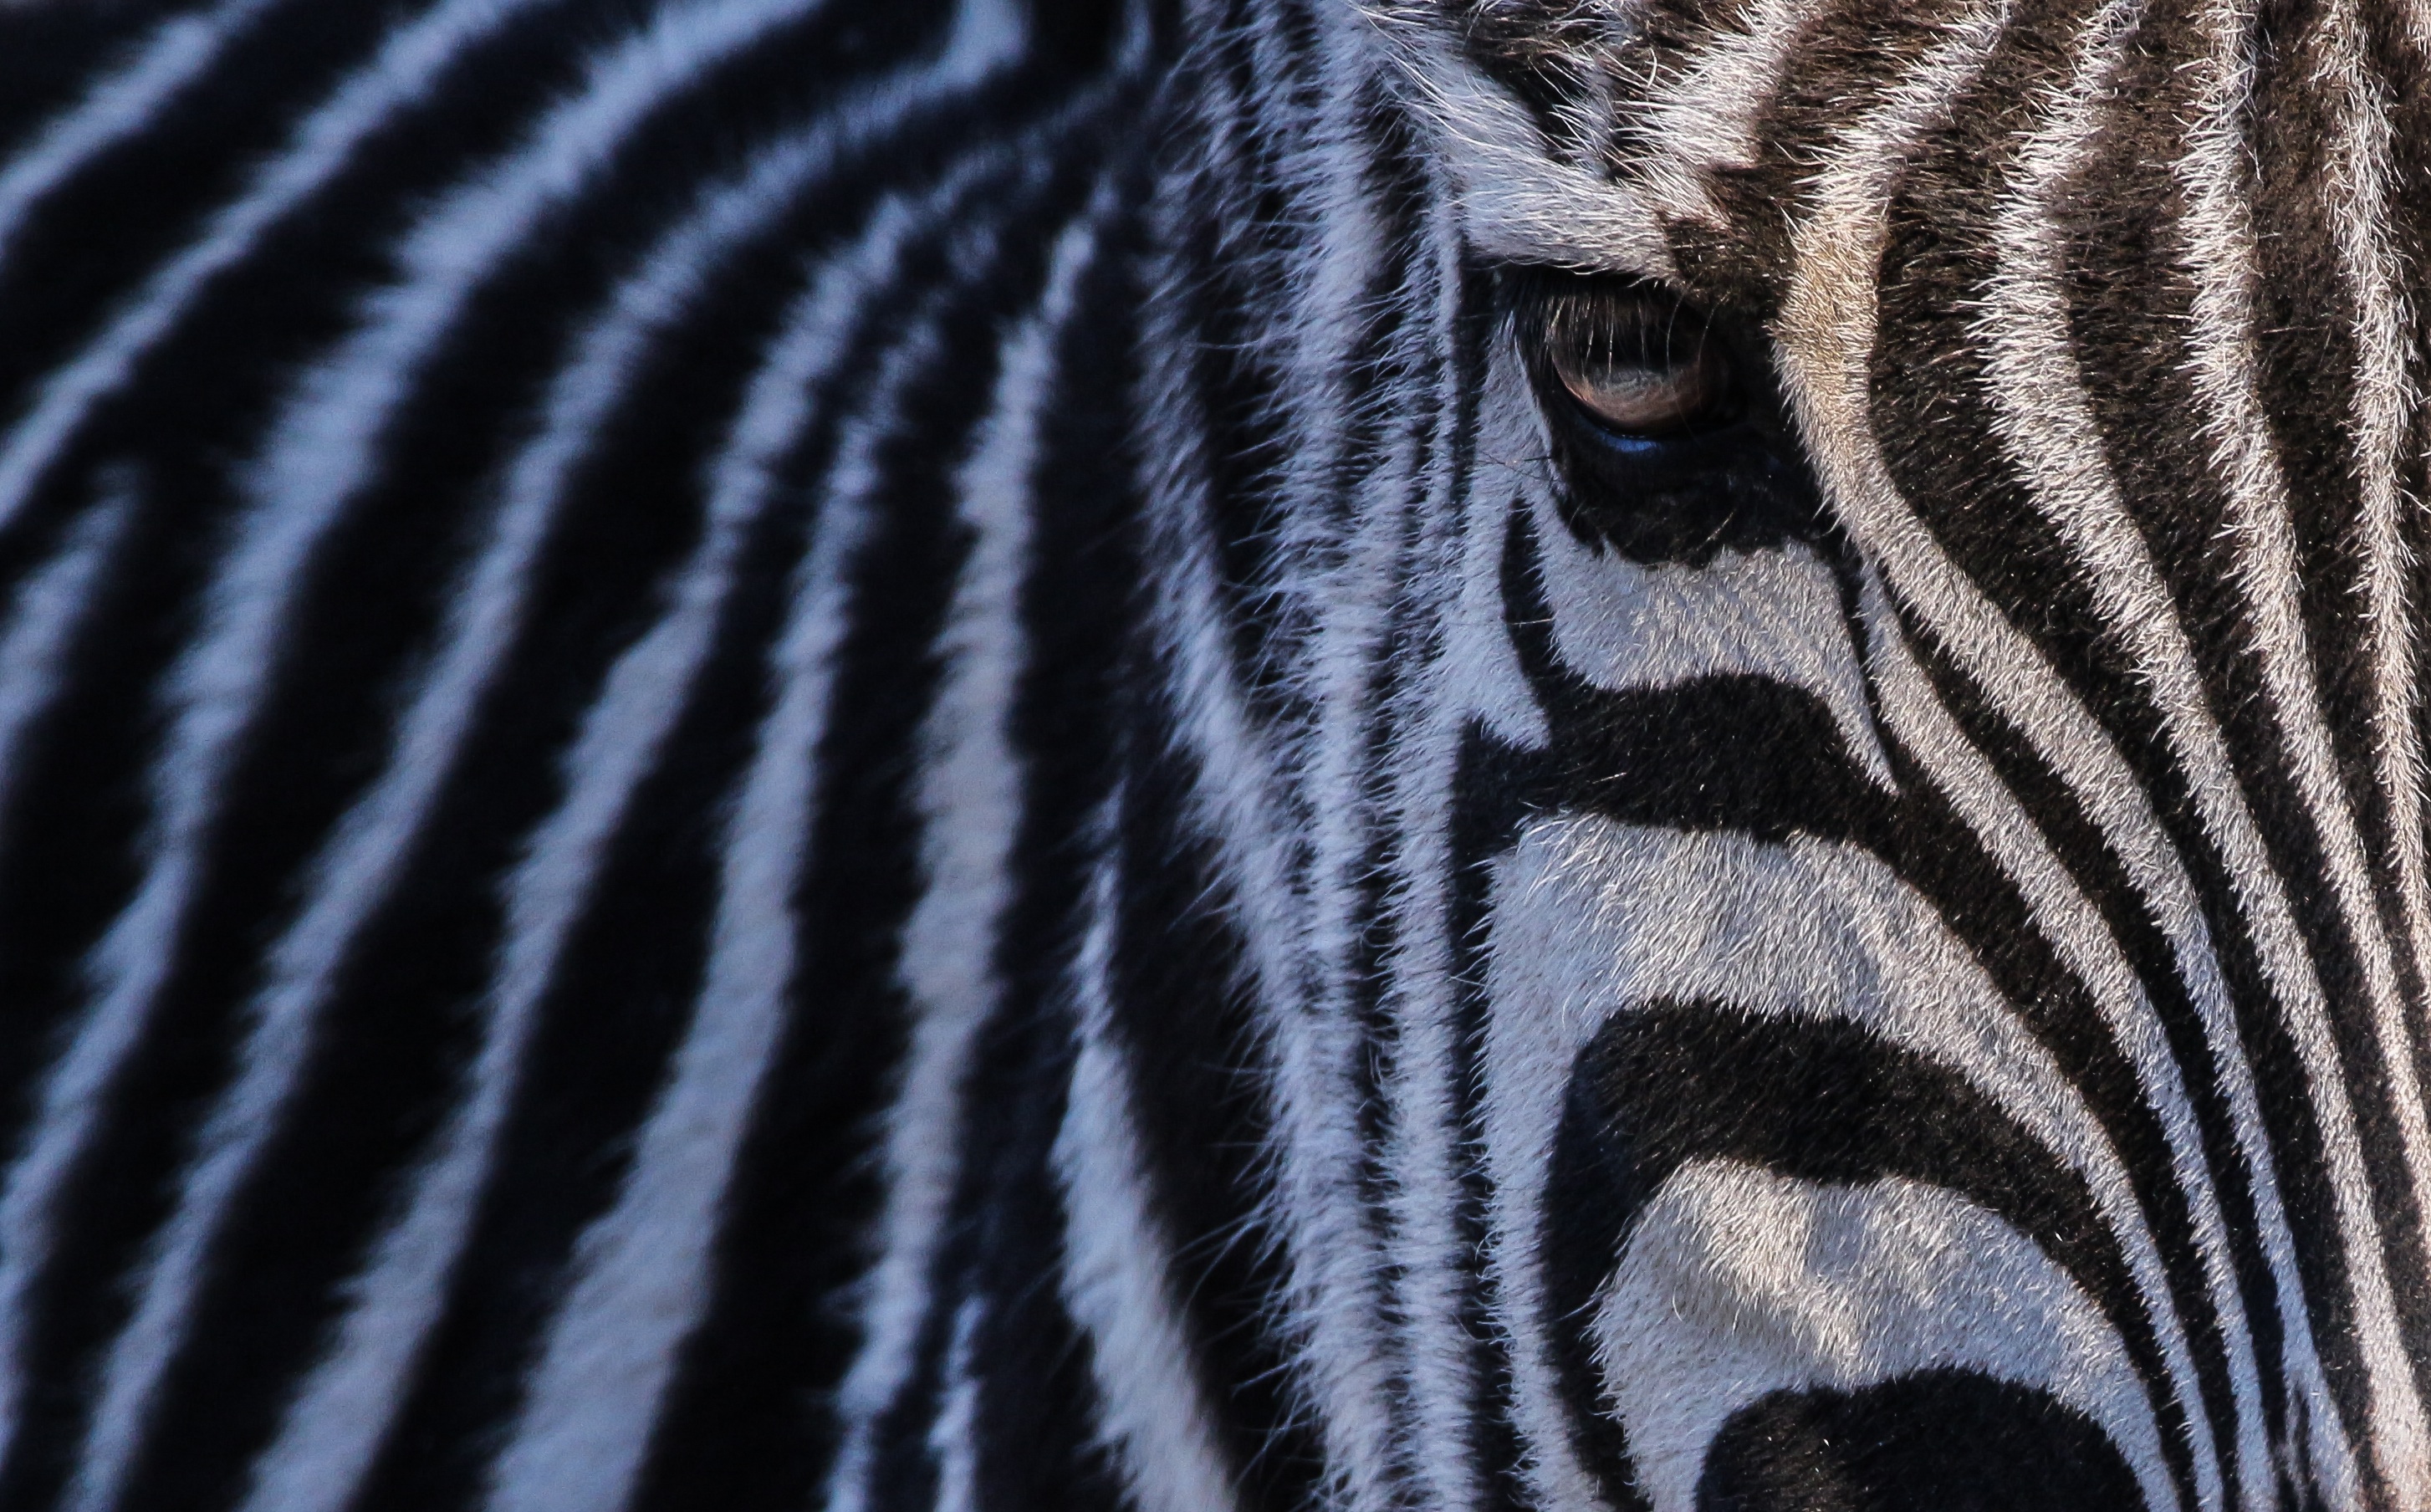
nature, black and white, animal, wildlife, zoo, africa, mammal, mane, monochrome, fauna, zebra, striped, close up, head, vertebrate, horse like mammal